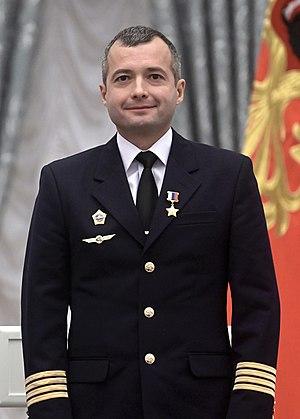
Le 15 août 2019, l'Airbus A321 qui assure le vol Ural Airlines 178 de la compagnie russe Ural Airlines entre l’aéroport Joukovski de Moscou et l'aéroport international de Simferopol, en Crimée est victime d'une collision aviaire avec une volée de mouettes au moment du décollage, ce qui provoque de graves dysfonctionnements des moteurs. Les pilotes décident de procéder à un atterrissage d'urgence, train rentré, dans un champ de maïs situé à quelques kilomètres de la piste.